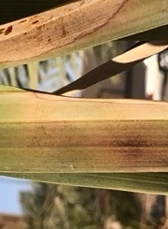
Label: Magnesium Deficiency